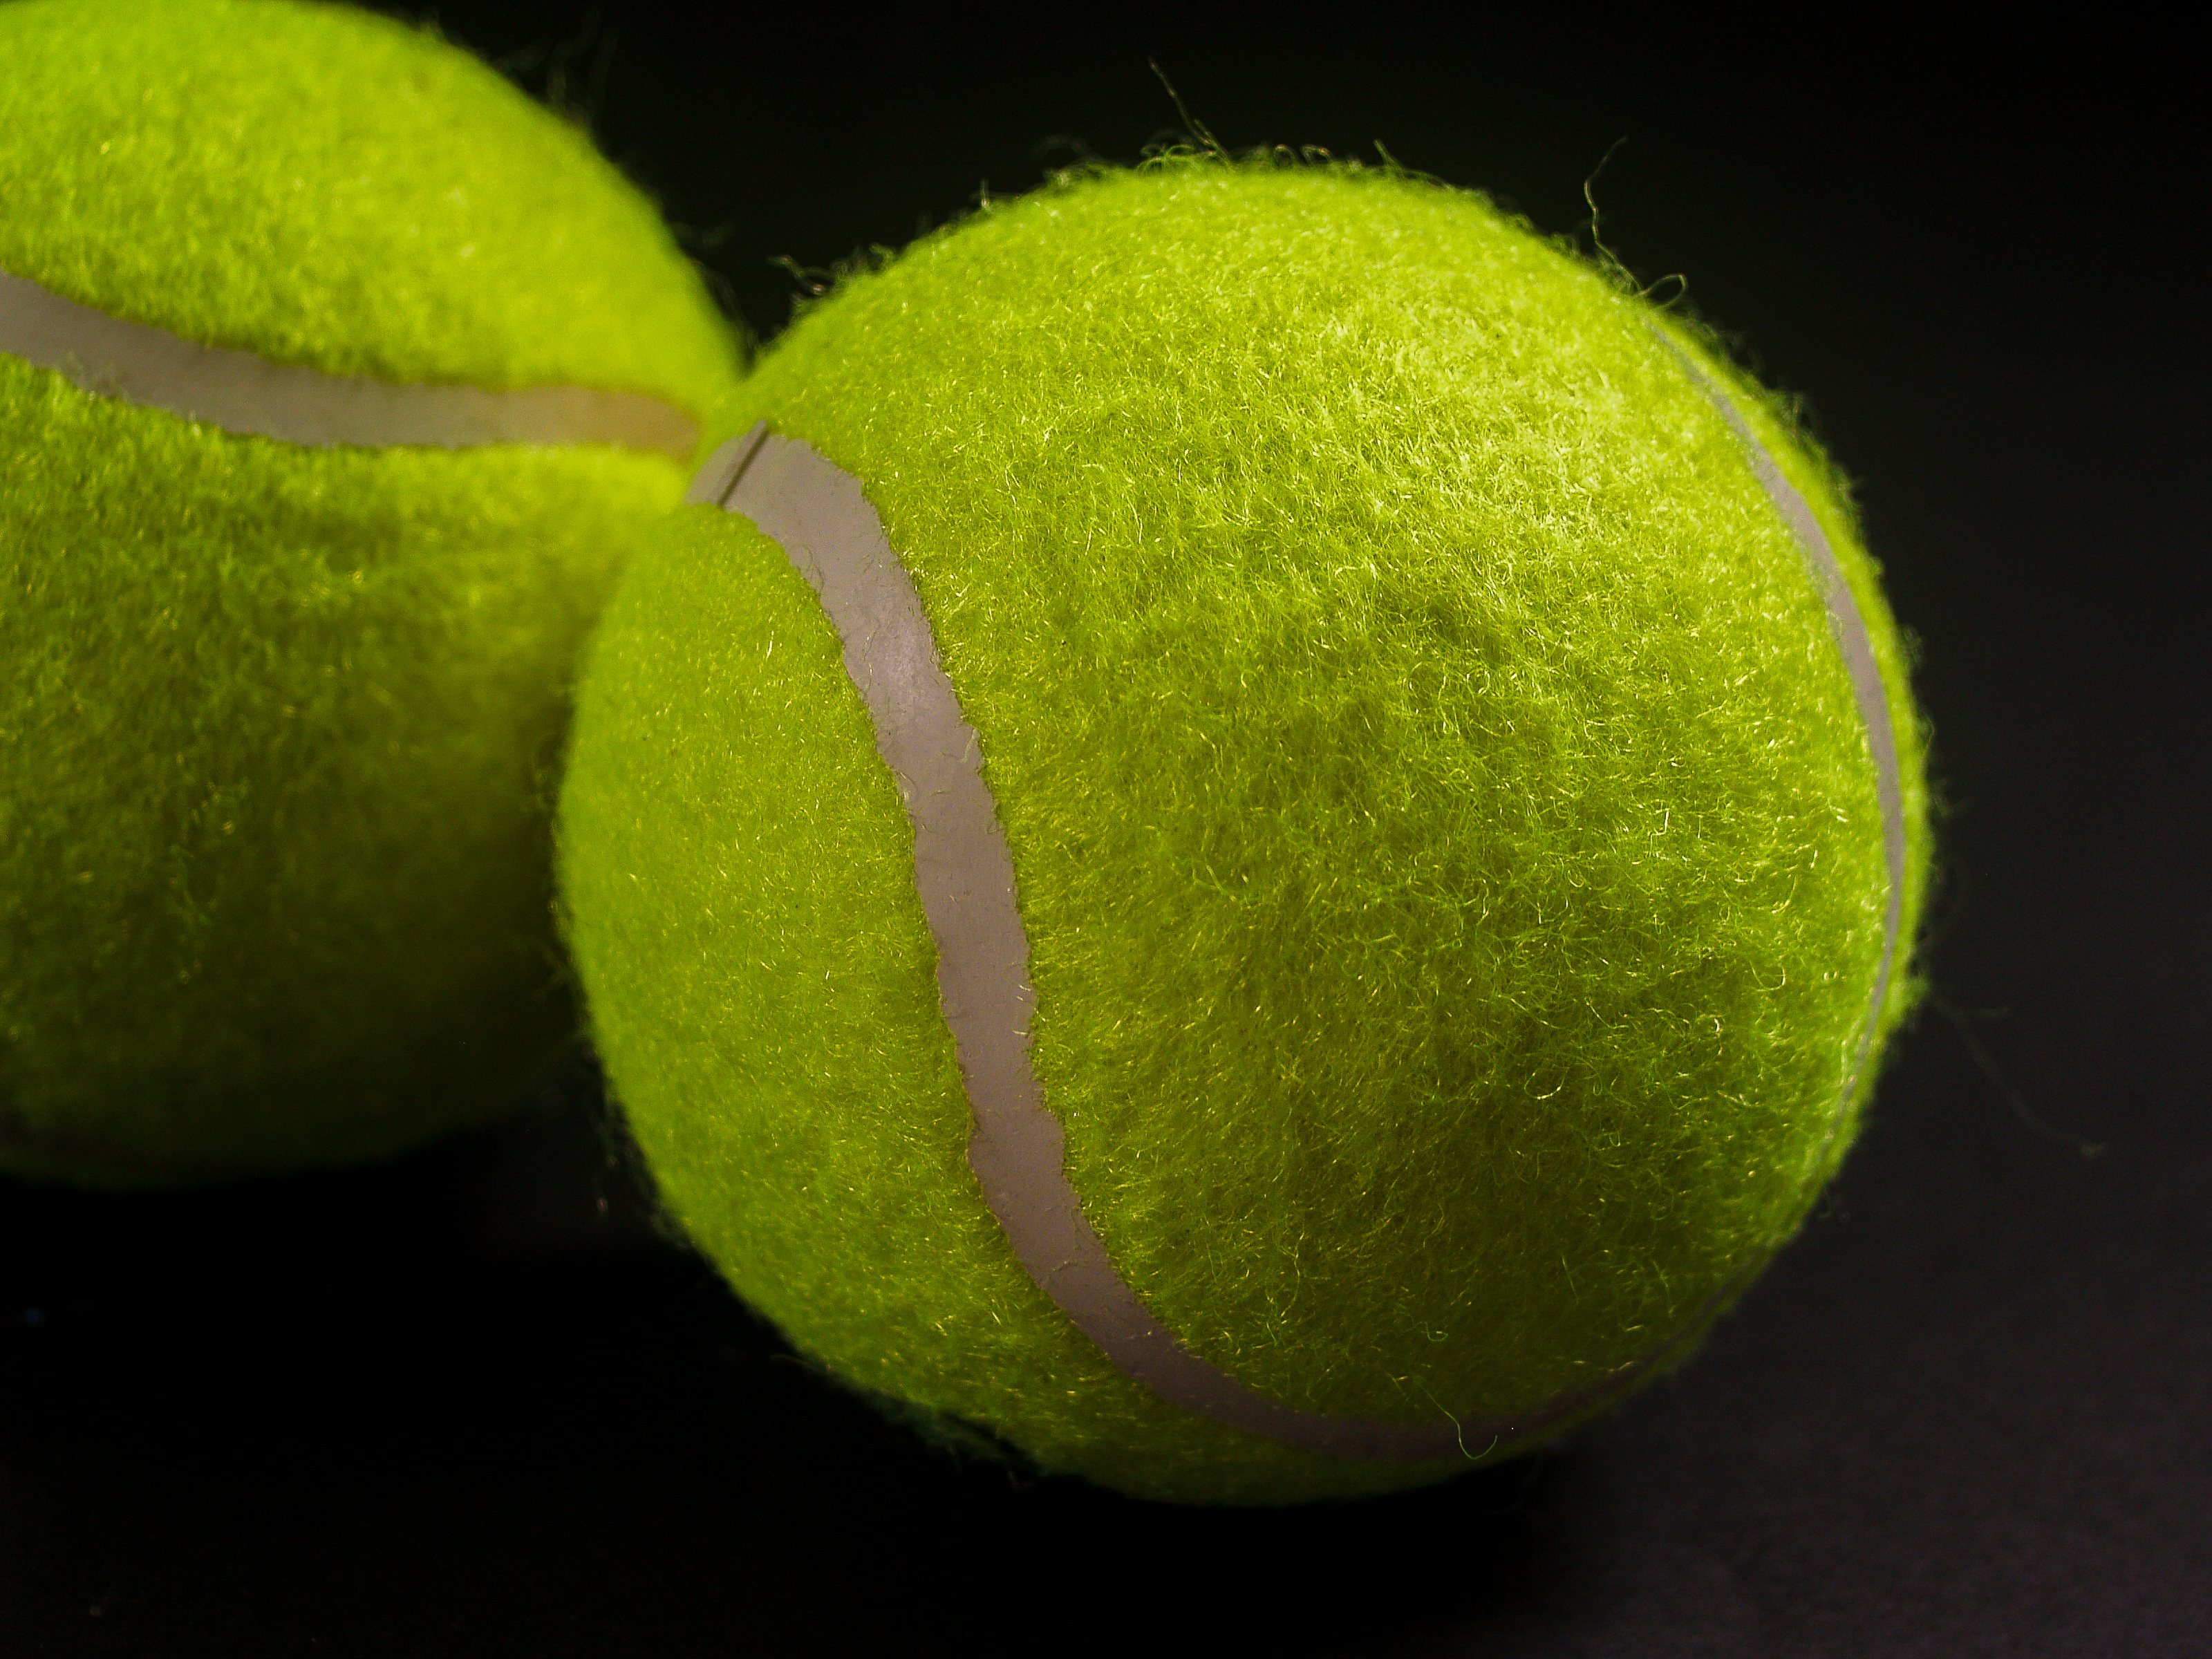
equipment, isolated, sport, tennis, ball, game, white, closeup, object, single, circle, round, background, green, macro, yellow, leisure, competition, play, close, sphere, up, motion, training, court, texture, symbol, activity, close up, macro photography, tennis ball, pallone, computer wallpaper